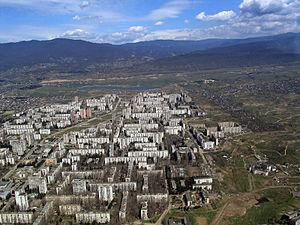
Un grand ensemble, parfois qualifié de cité ou cité HLM, est un type de forme urbaine, généralement de grande étendue, censé accueillir un grand nombre d'habitants, et dans une certaine mesure caractérisé par le caractère répétitif de ses bâtiments.